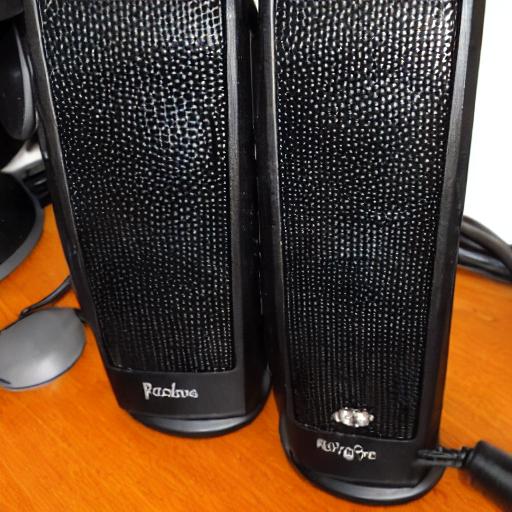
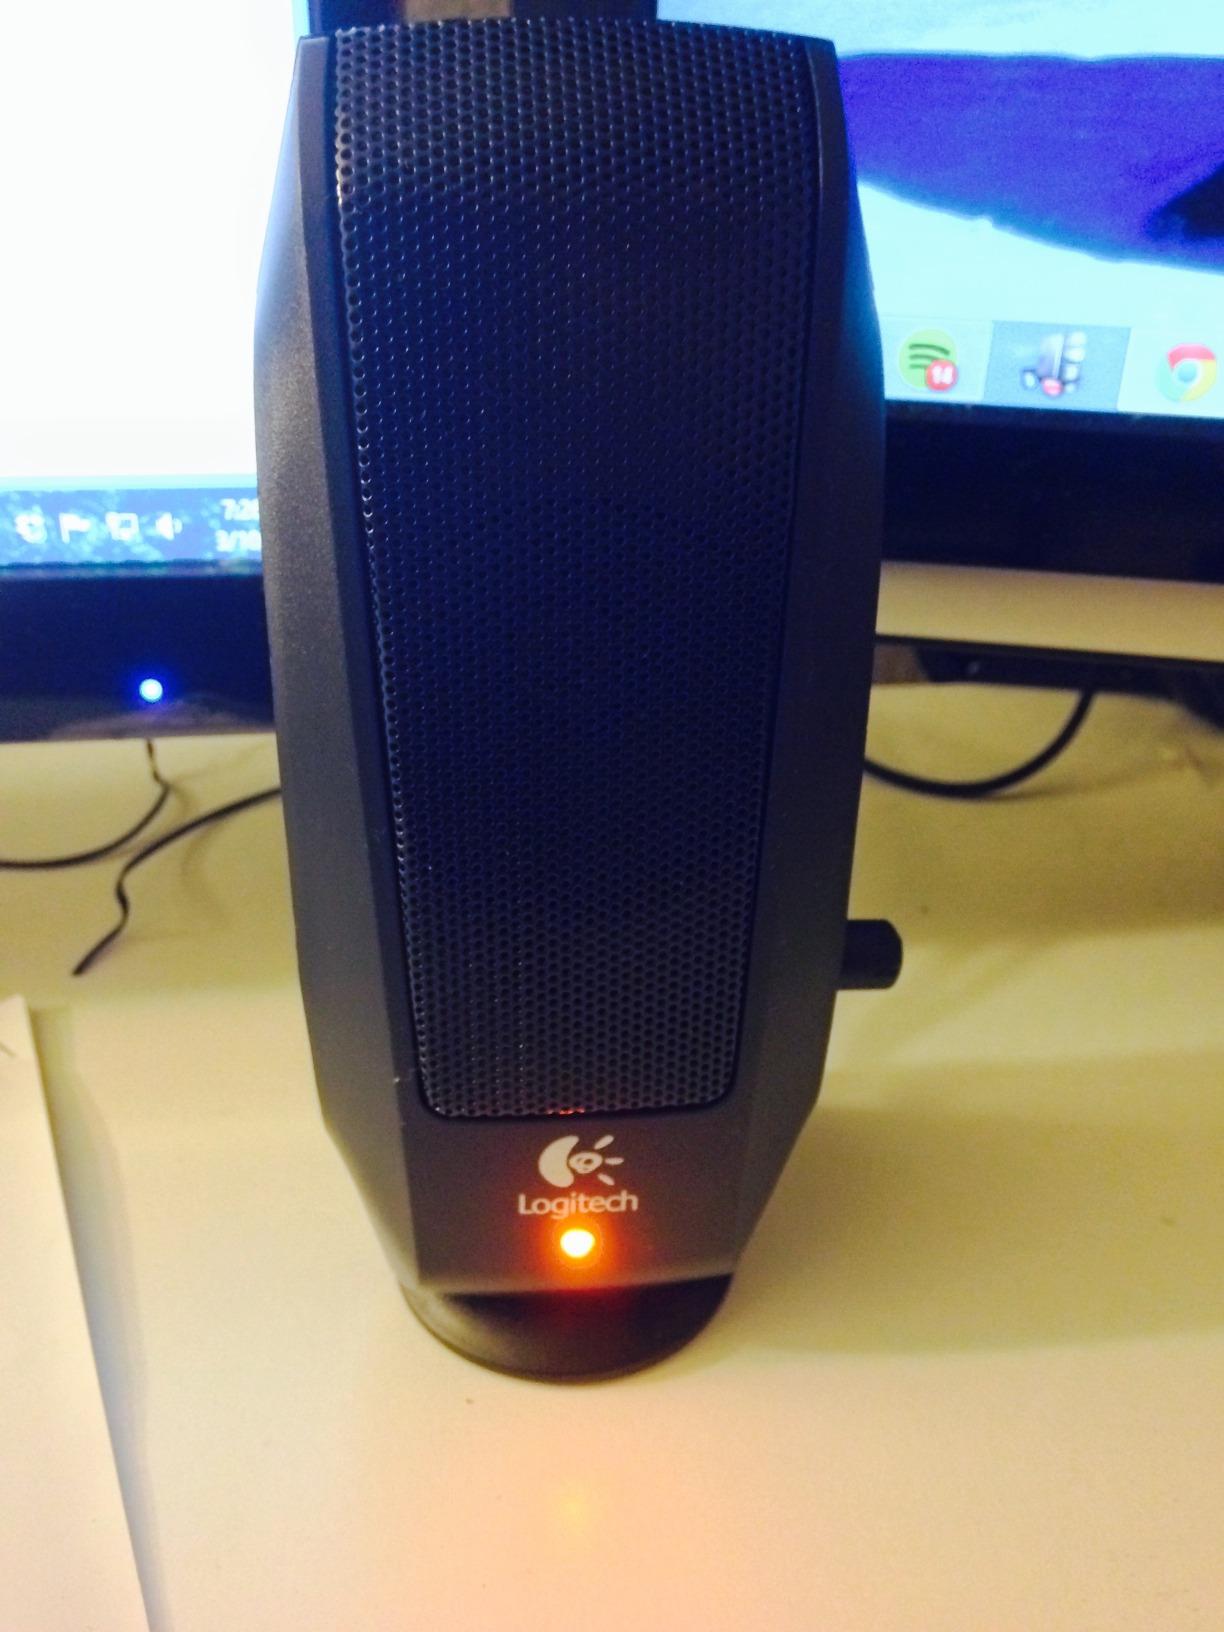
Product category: speaker
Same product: no